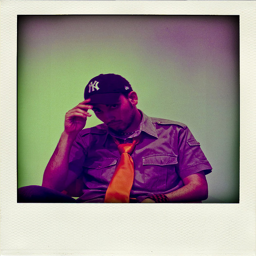
A man is wearing a cap and has an orange tie.
This is a Polaroid of a man wearing a baseball cap and tie.
A man sits in a chair tugging at his hat while wearing a shirt and tie.
A gentleman in a button down shirt and tie tipping his hat.
A gentleman wearing a hat and tie while sitting.